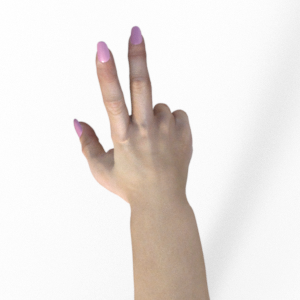
Label: scissors